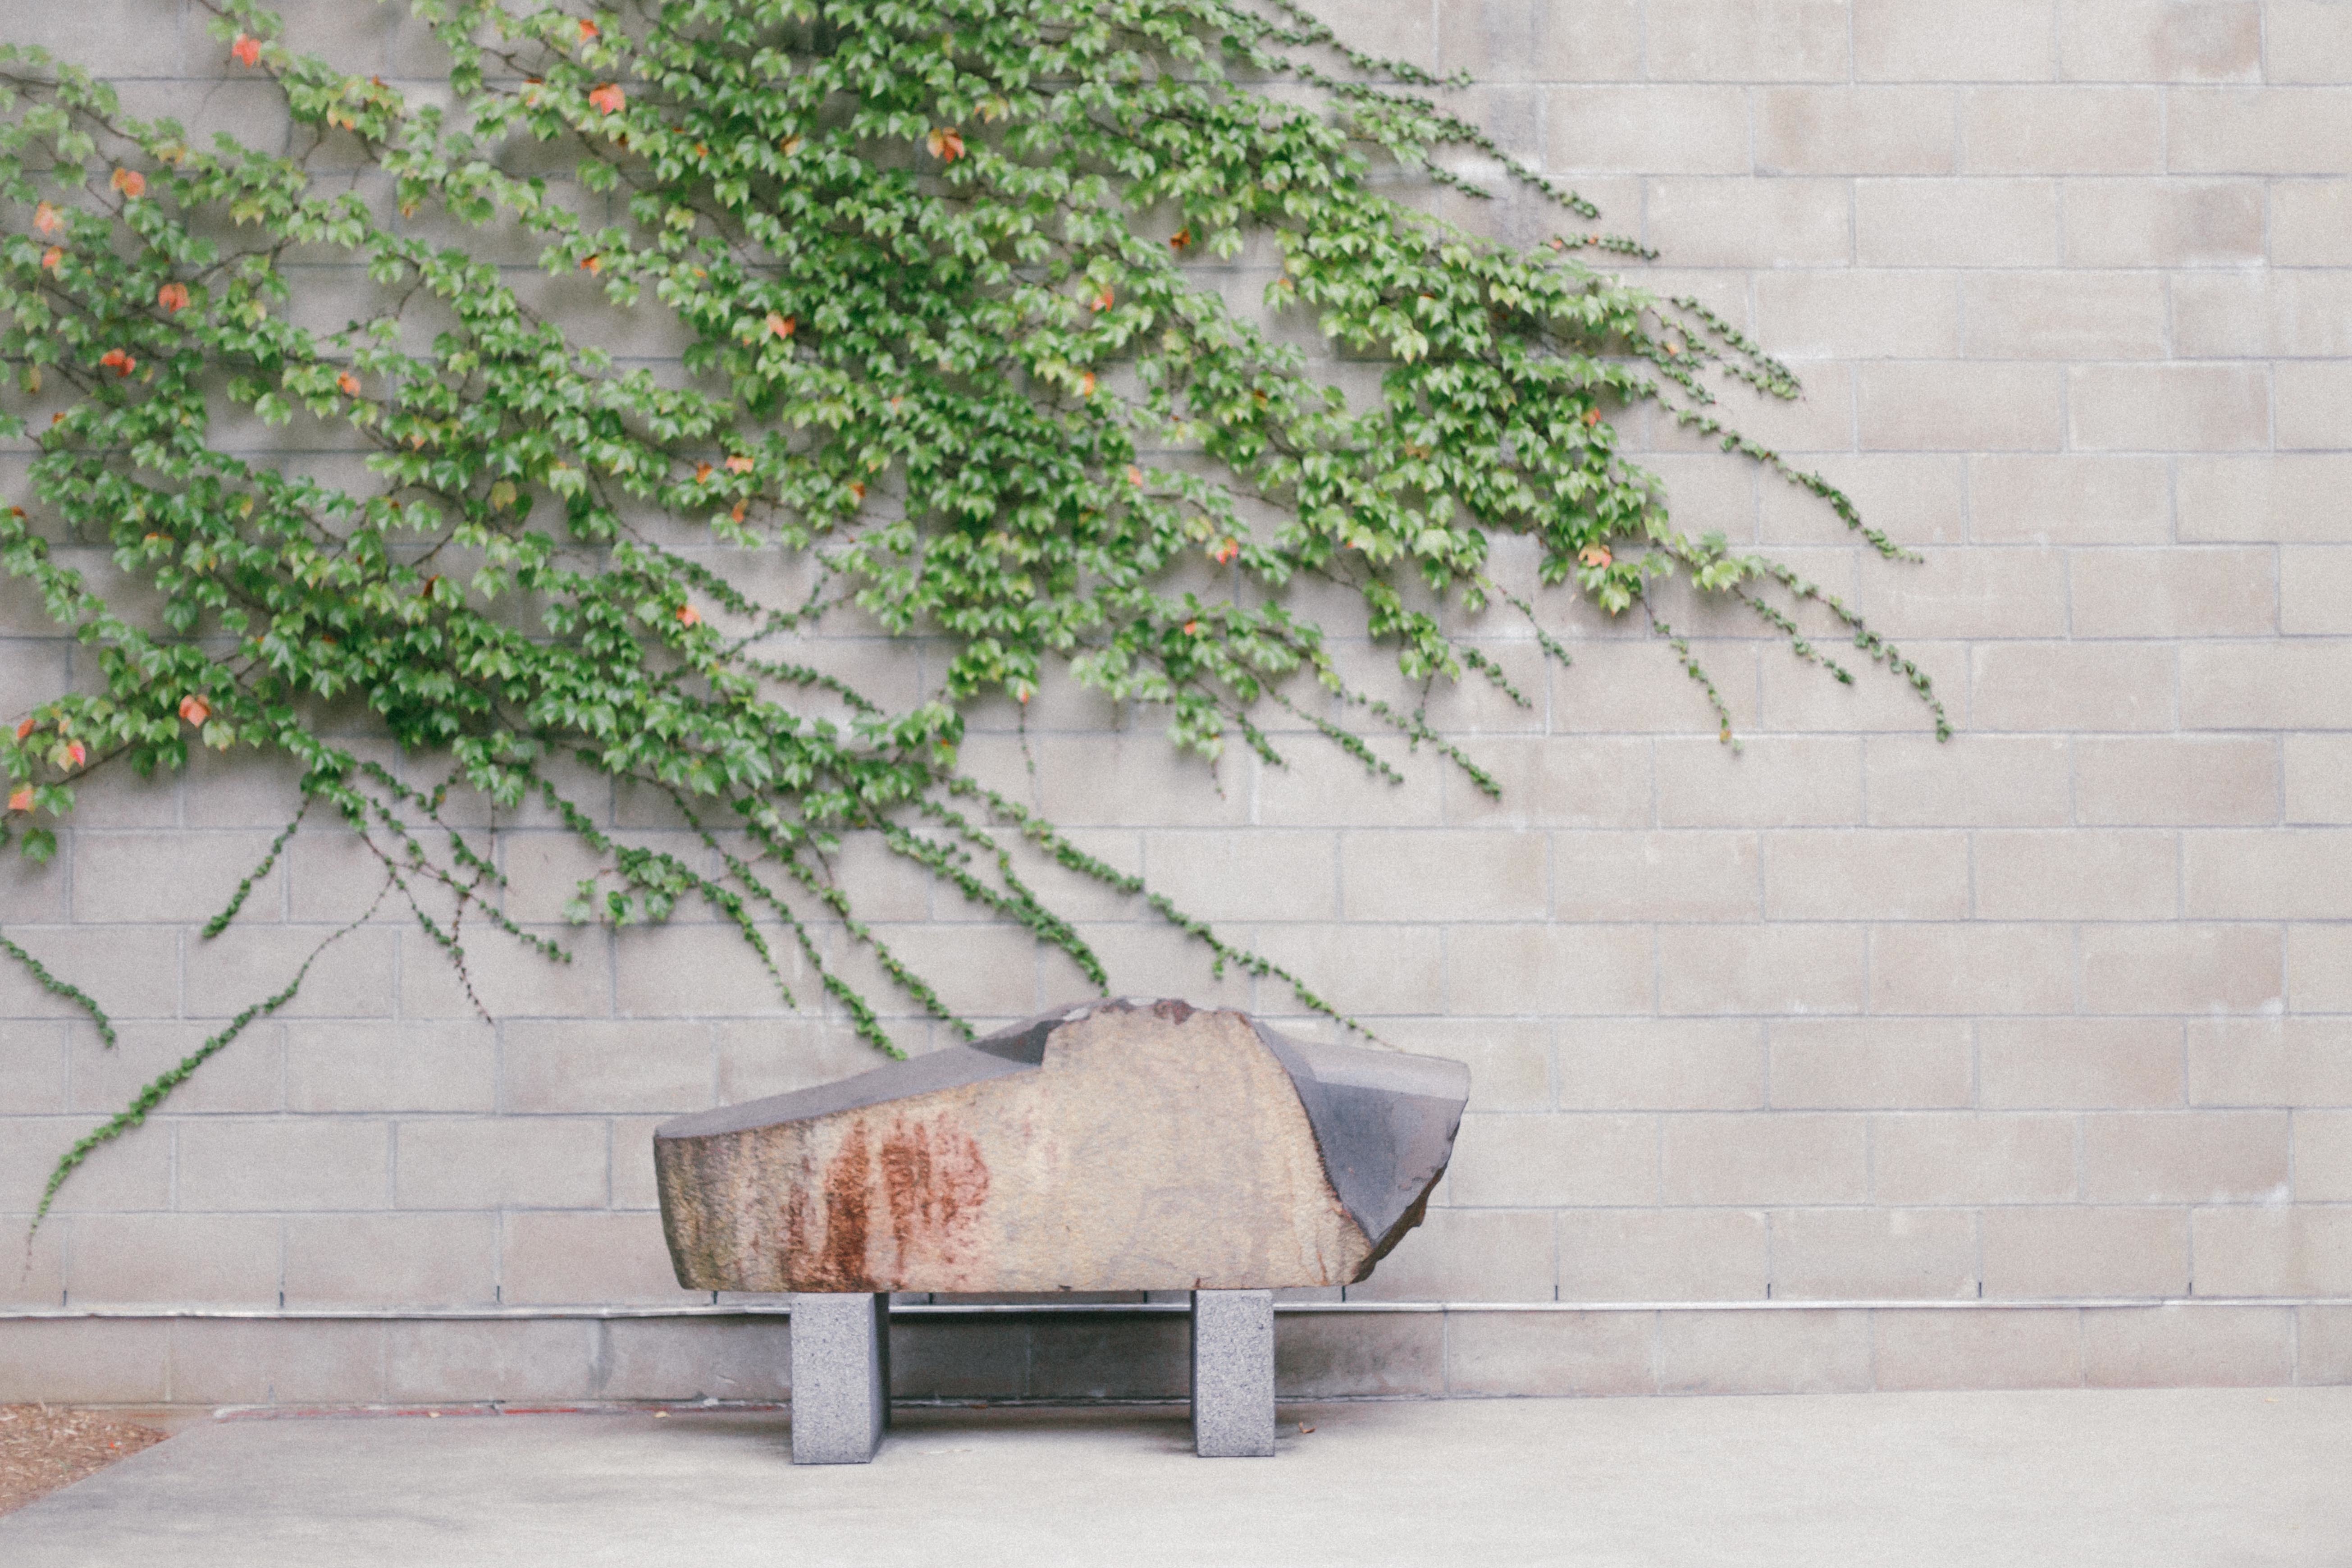
tree, branch, plant, flower, wall, houseplant